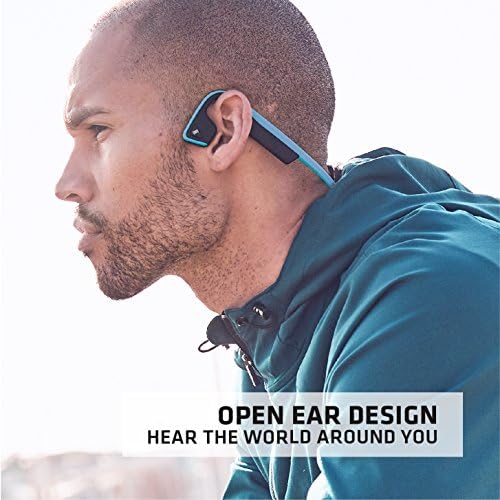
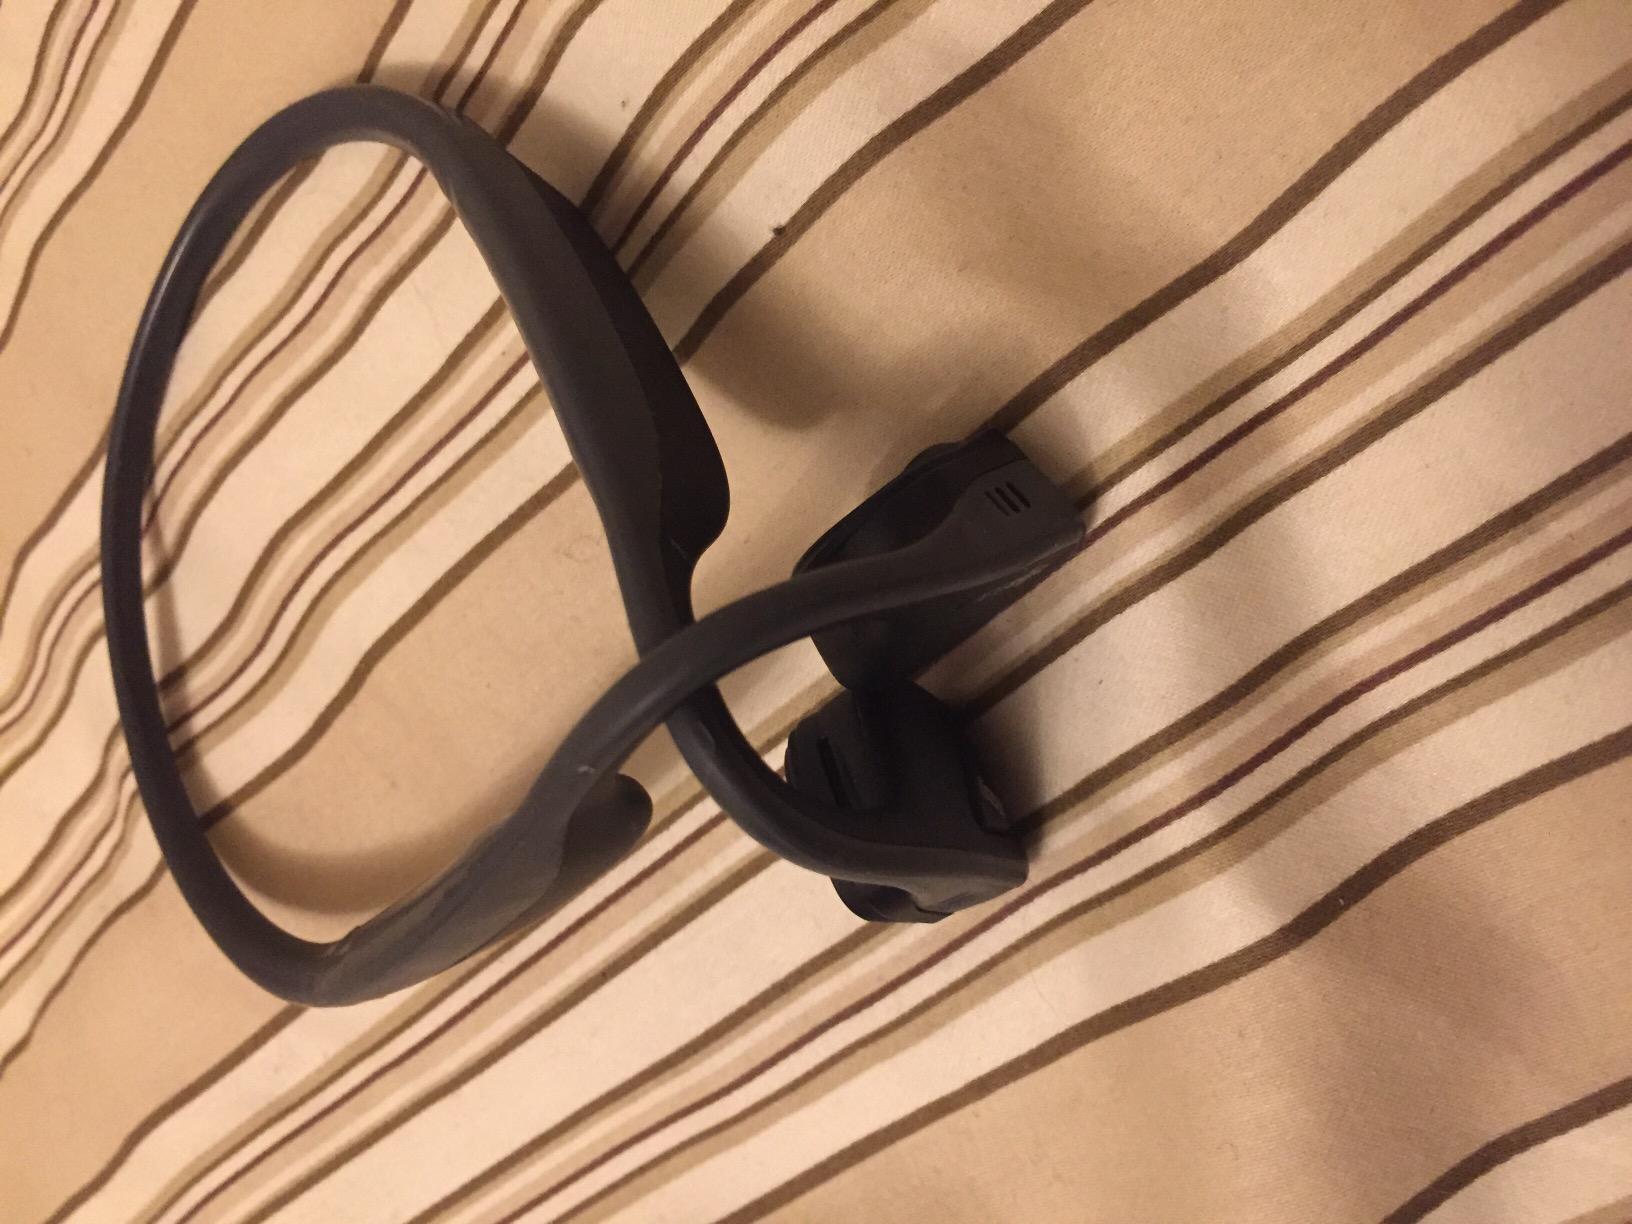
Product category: headphones
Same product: no